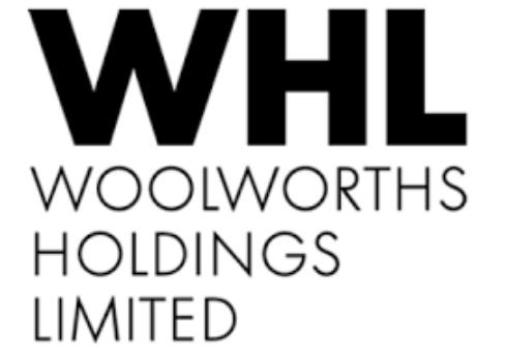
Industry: Others